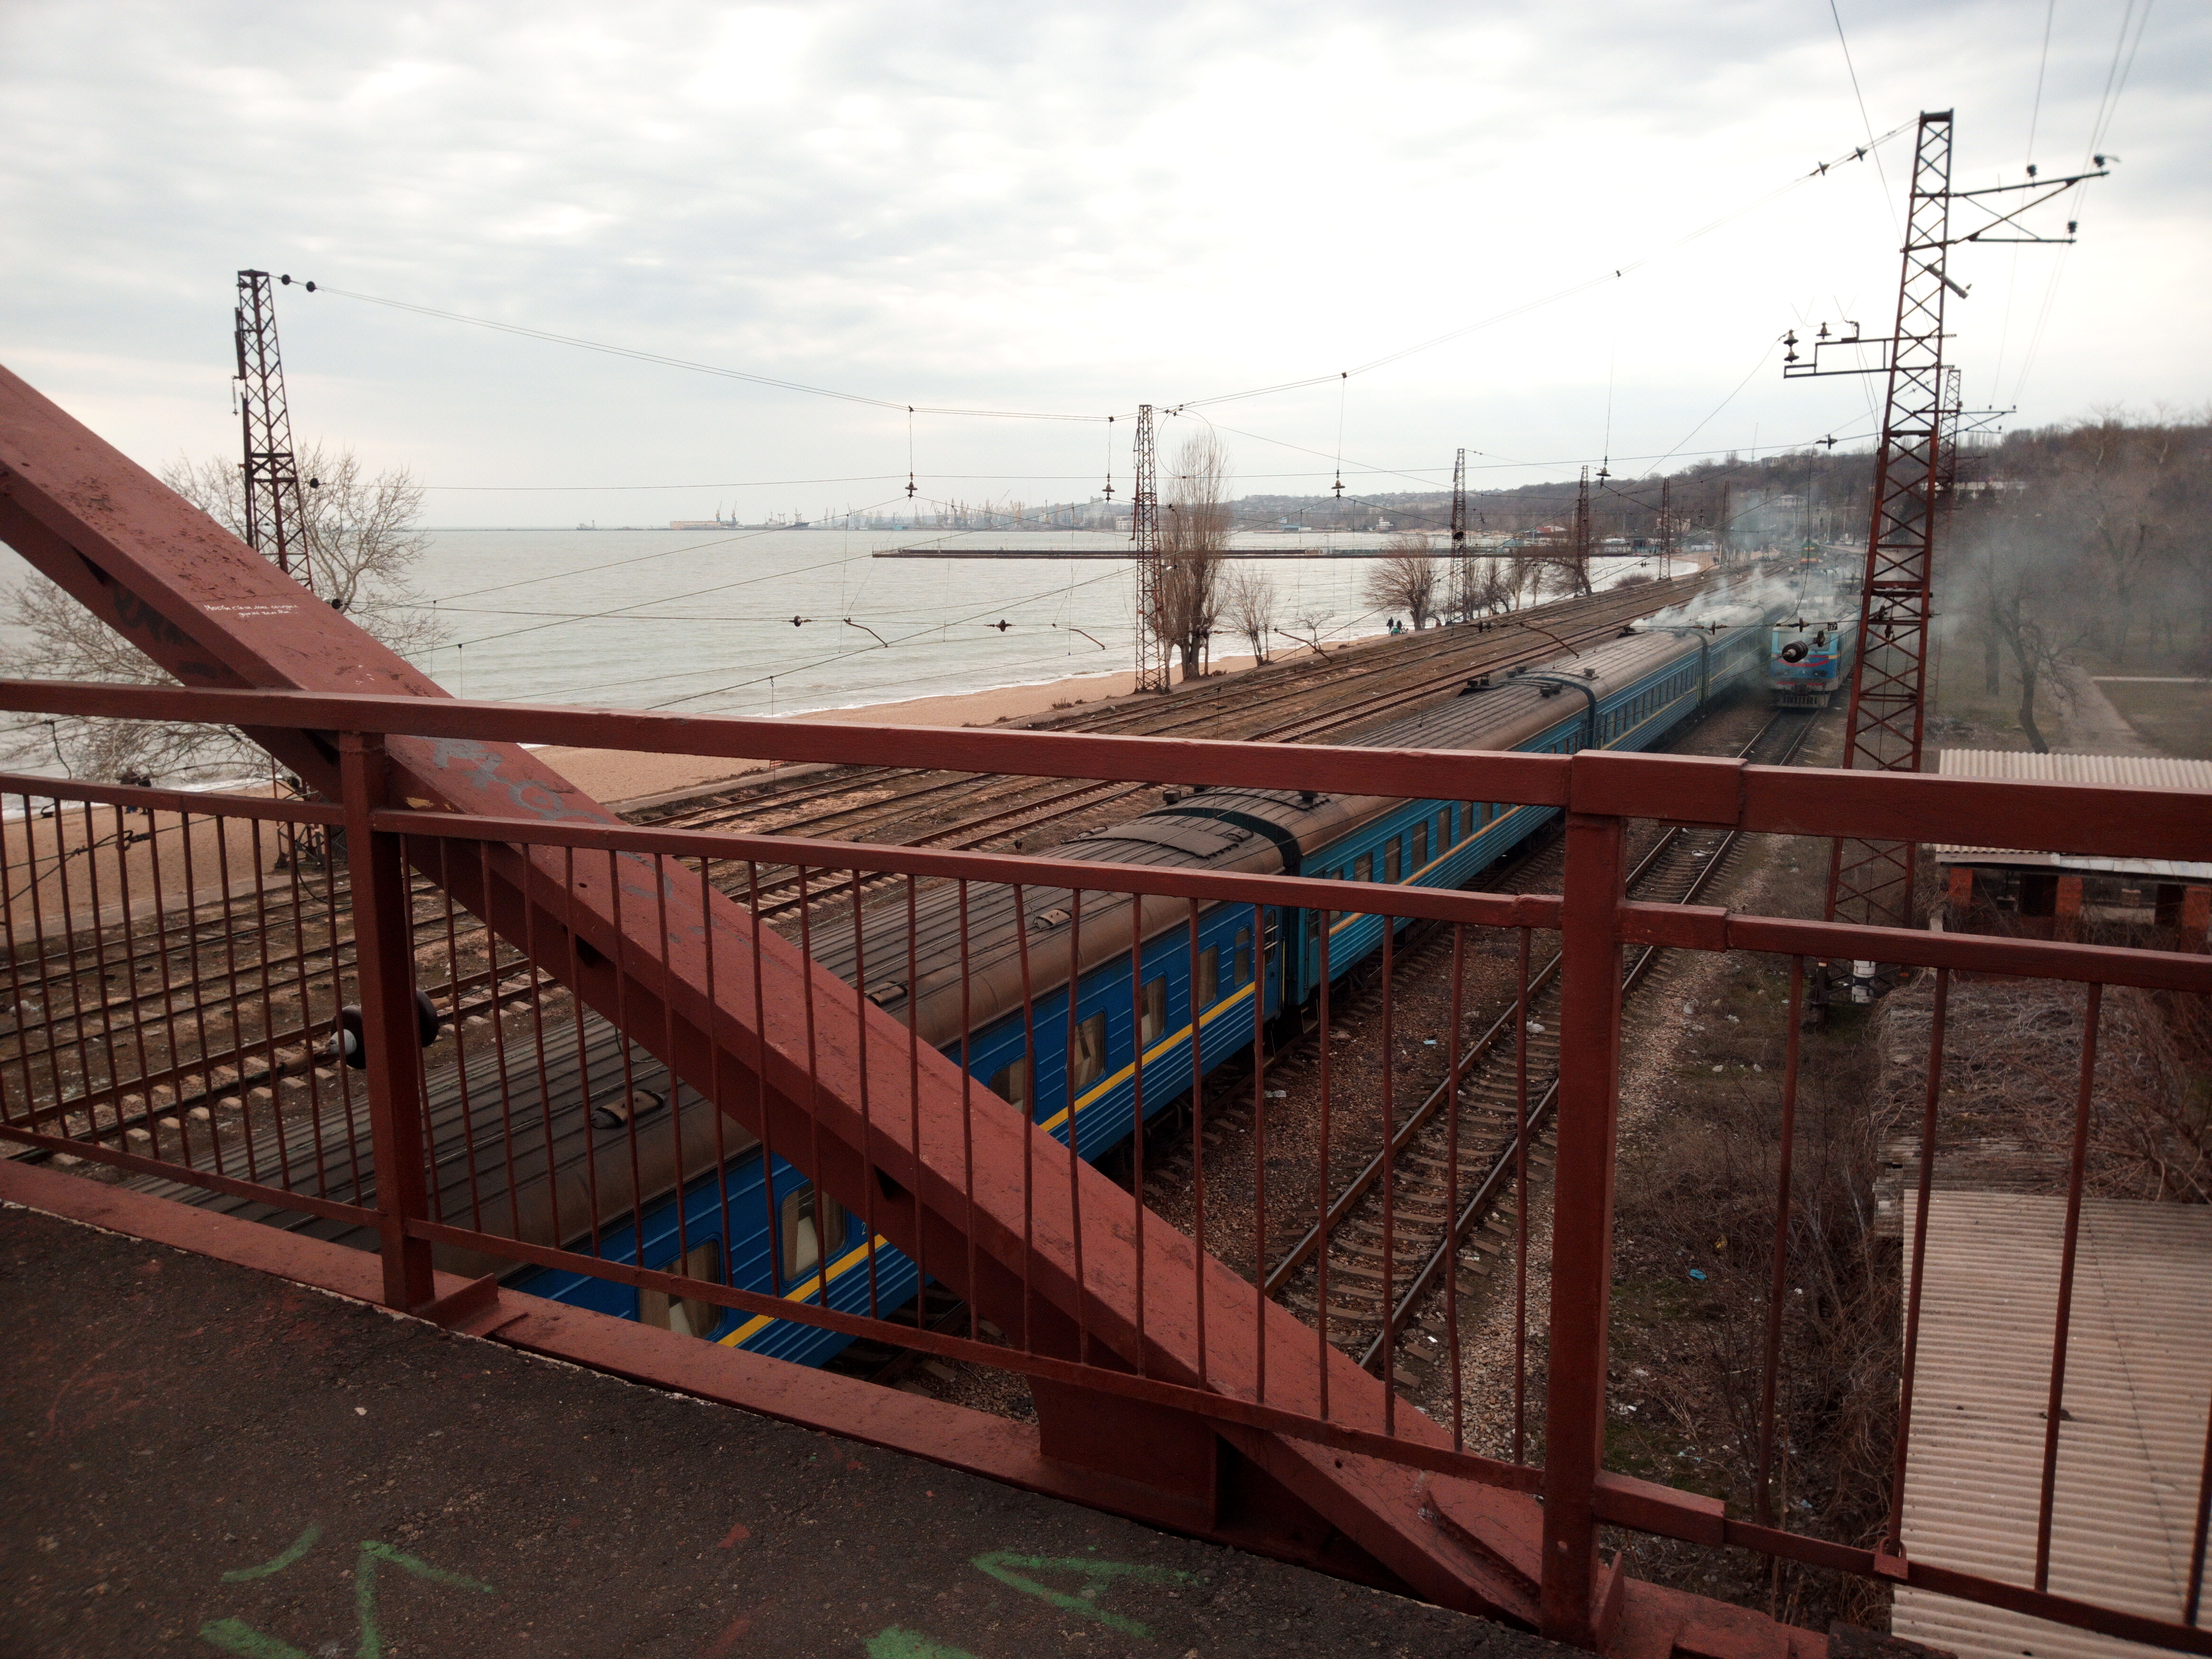
train, line, see, bridge, sky, iron, handrail, urban area, guard rail, architecture, metal, reinforced concrete, plant, road, nonbuilding structure, house, concrete, city, steel, building